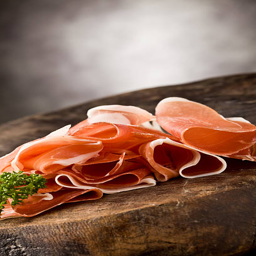
cured meats arranged on a wooden board